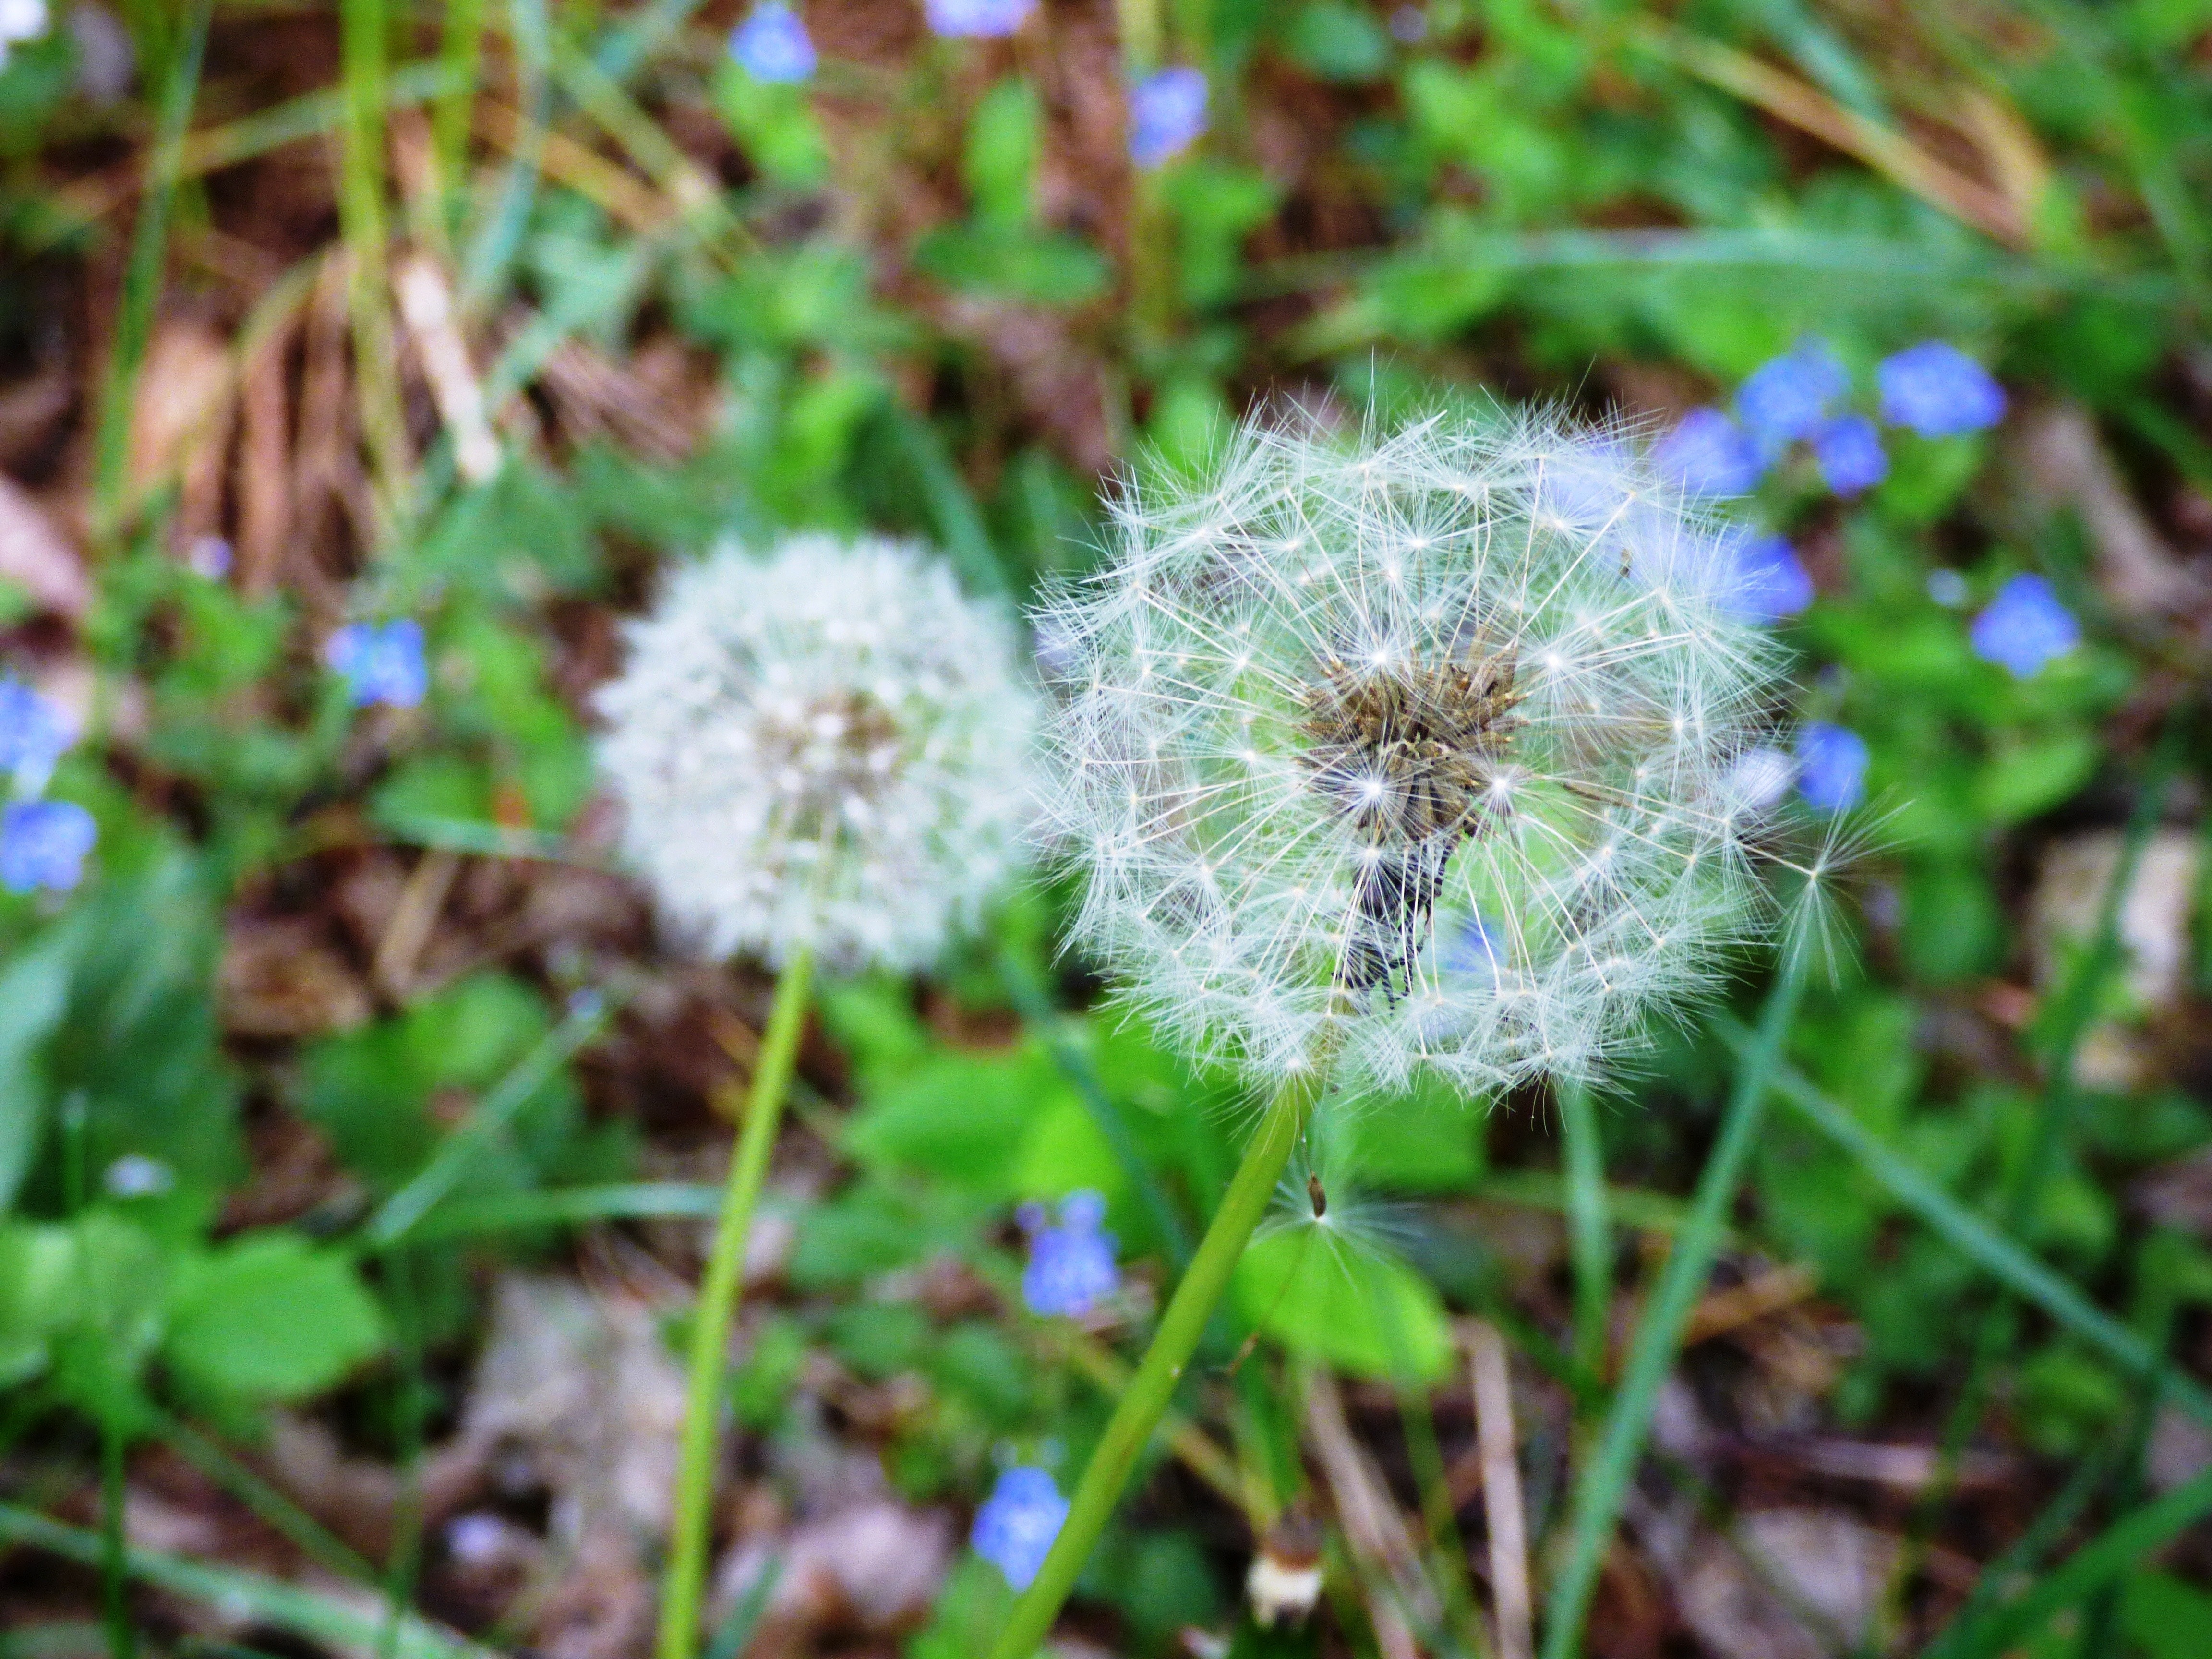
flower, dandelion, plant, flowering plant, grass, daisy family, wildflower, asterales